Handcycle

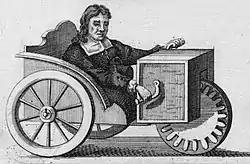
Farffler's carriage of 1655

Stephan Farffler was a Nuremberg watchmaker of the seventeenth century whose invention of a manumotive carriage in 1655 is widely considered to have been the first self-propelled bicycle. He is believed to have been either a paraplegic or an amputee. The three-wheeled device is believed to have been a precursor to the modern-day tricycle and bicycle.